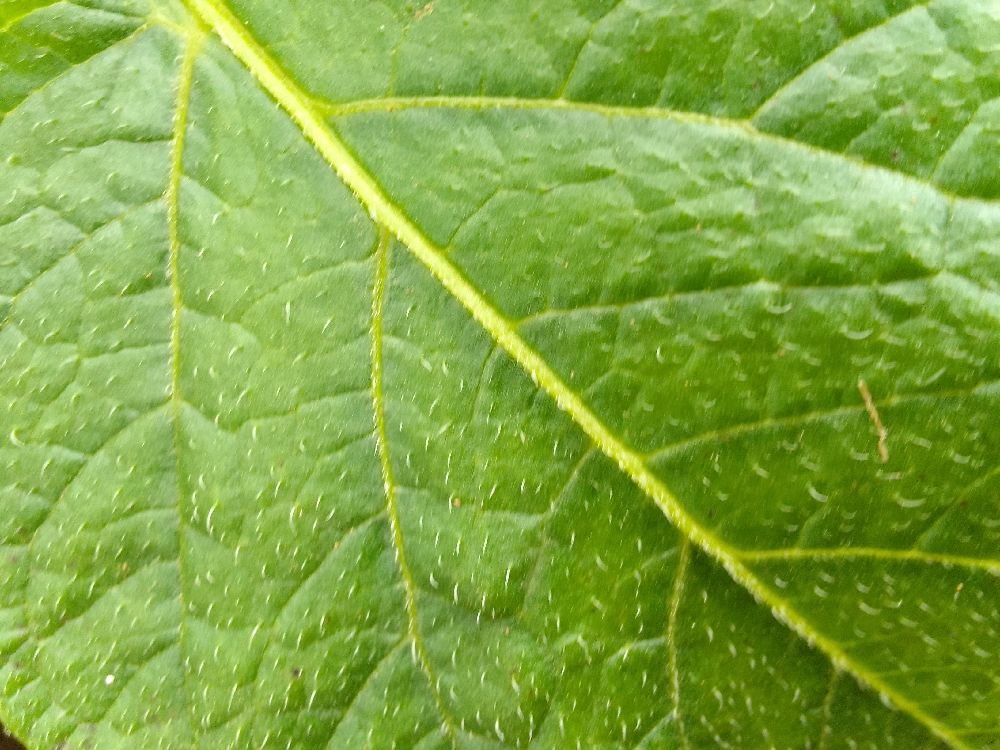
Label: Healthy